Keith Swagerty

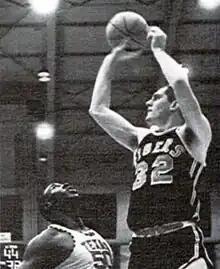
Swagerty playing in the 1967 NCAA tournament

Keith Michael Swagerty (born October 30, 1945) is an American former basketball player and coach. A forward out of the University of the Pacific, he played two seasons in the American Basketball Association (ABA).